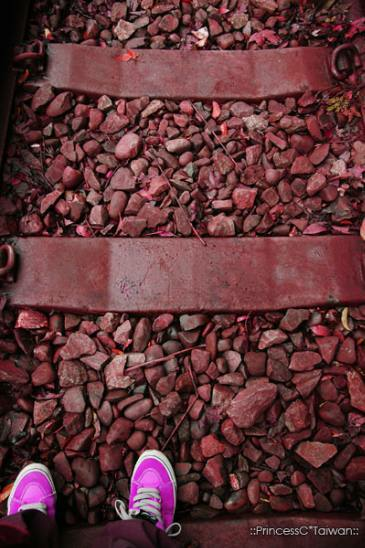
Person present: No